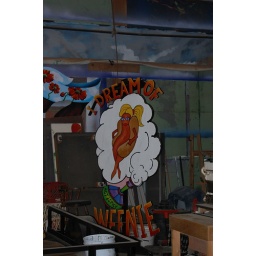
&amp;quot;I Dream of Weenie&amp;quot; sign (I Dream of Weenie is a local hot dog cafe in Nashville)